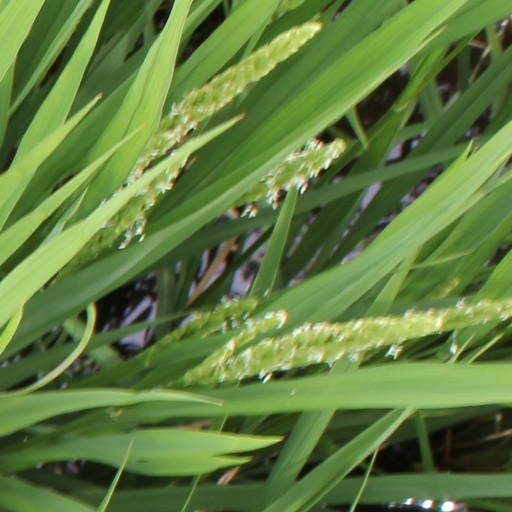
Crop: rice